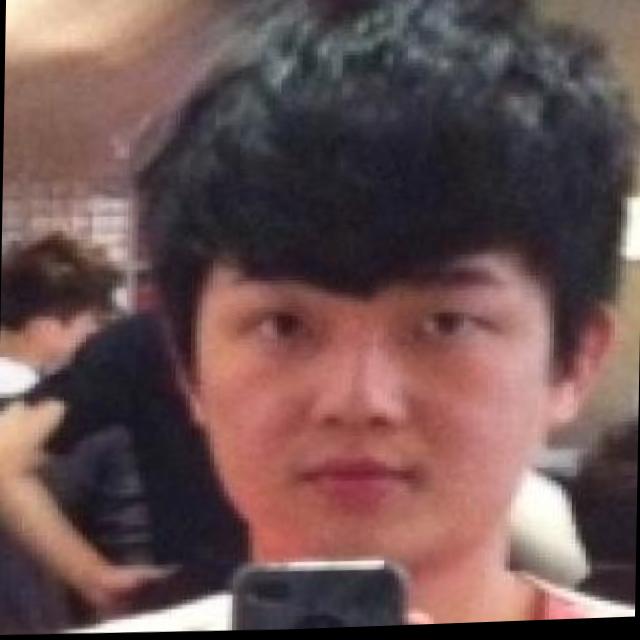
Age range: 21-44